Ernest M. Wood

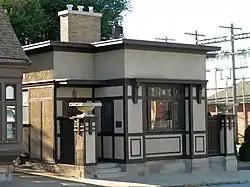
Wood's office and studio in Quincy

Ernest Michael Wood (June 17, 1863–January 25, 1956) was an architect based in Quincy, Illinois. A Quincy native, Wood entered into architecture in 1886 as a draftsman of Quincy architect Harvey Chatten. Wood remained in Chatten's practice until 1891, when he opened his own practice; collaborative works by the two include the Richard F. Newcomb House, a Richardsonian Romanesque home completed in 1891. During the early part of his career, Wood mainly designed buildings in popular period styles; examples of this period of his work include the 1900 Tudor Revival One Thirty North Eighth Building and his 1906 addition to the Romanesque State Savings Loan and Trust Company building. In the 1900s, though, Wood began to study the work of Frank Lloyd Wright and the Prairie School. Wood corresponded with Wright, and his work is largely responsible for introducing the Prairie School to the Quincy region. Wood's office and studio, which he completed in 1911, was his first major Prairie School work and his introduction of the design to Quincy. In addition to his work in Quincy proper, Wood also designed Prairie School homes in Camp Point and Warsaw in Illinois and Hannibal and Palmyra in Missouri.